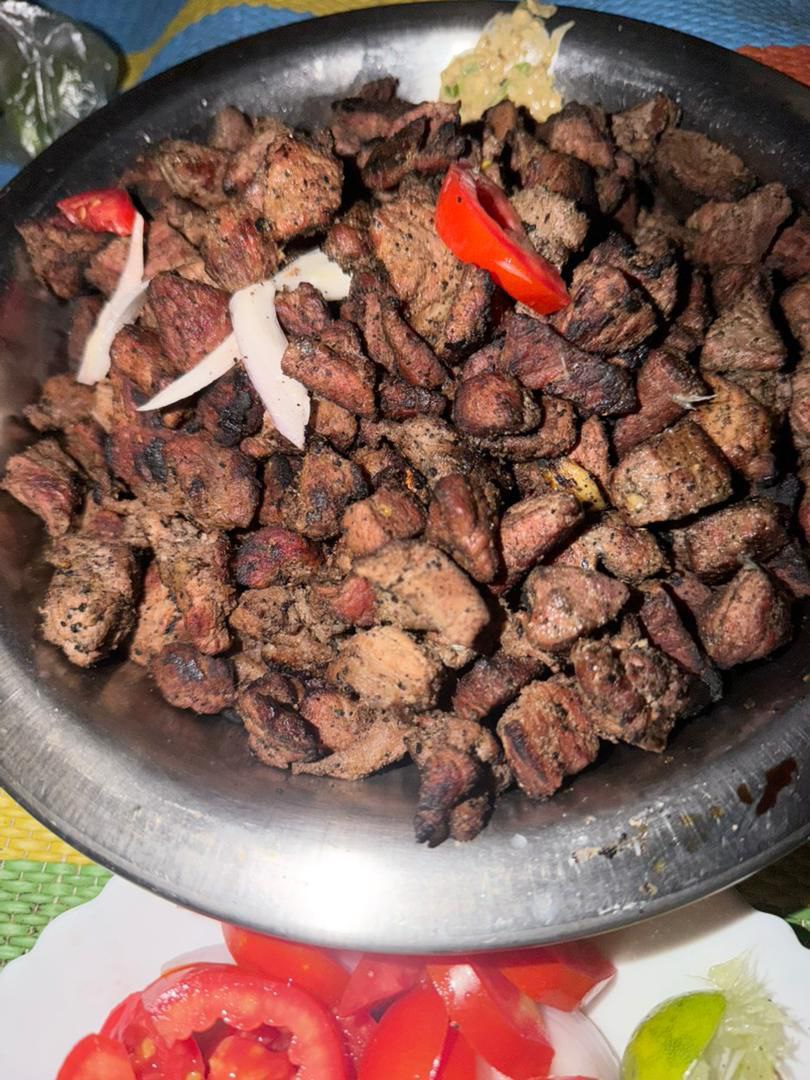
الوصف بالفصحى: لحم مشوي على الفحم
الوصف بالعامية السودانية: شية حقت فحم
التصنيف: Food & Drinks